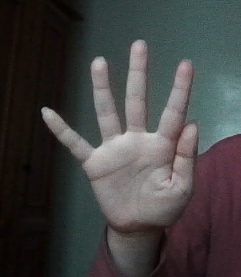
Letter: sheen